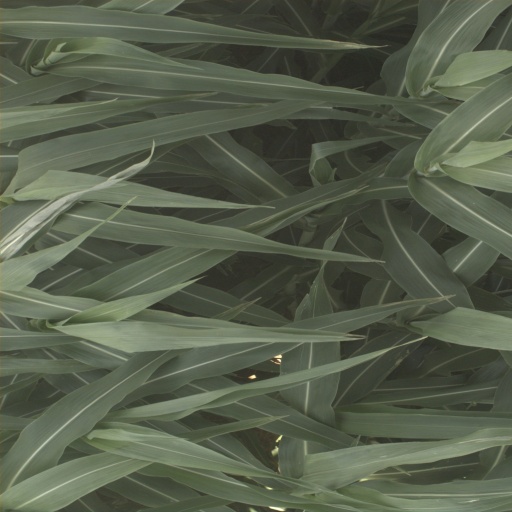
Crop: sorghum